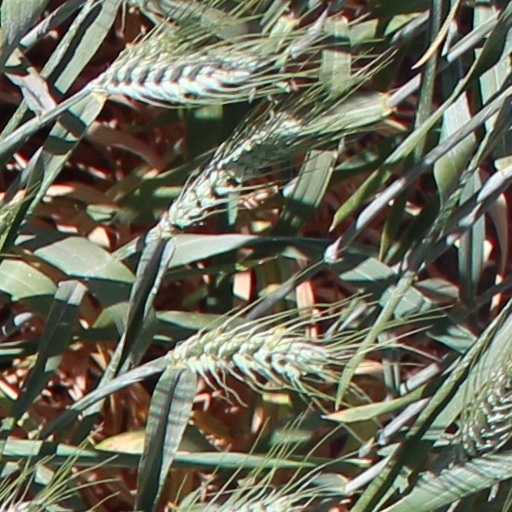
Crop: wheat